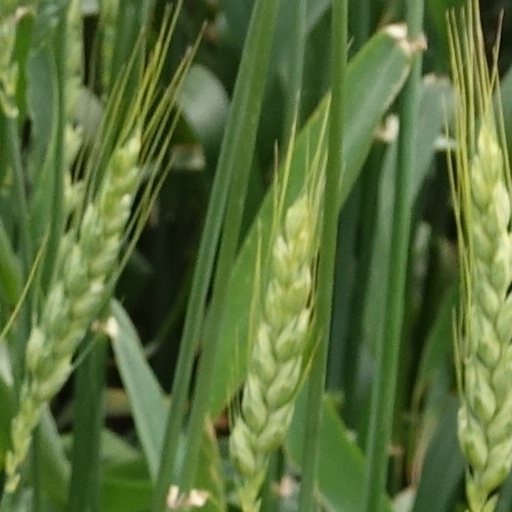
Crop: wheat